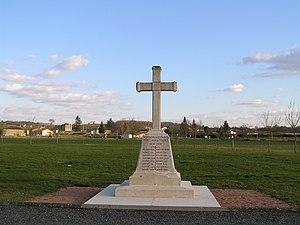
monument aux morts de Vouthon
Vouthon est une commune du Sud-Ouest de la France, située dans le département de la Charente.